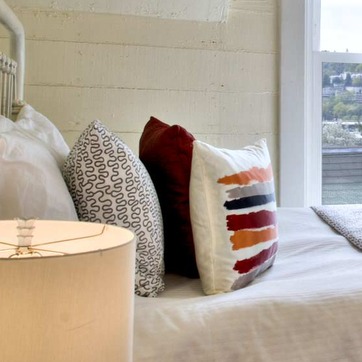
Material: fabric